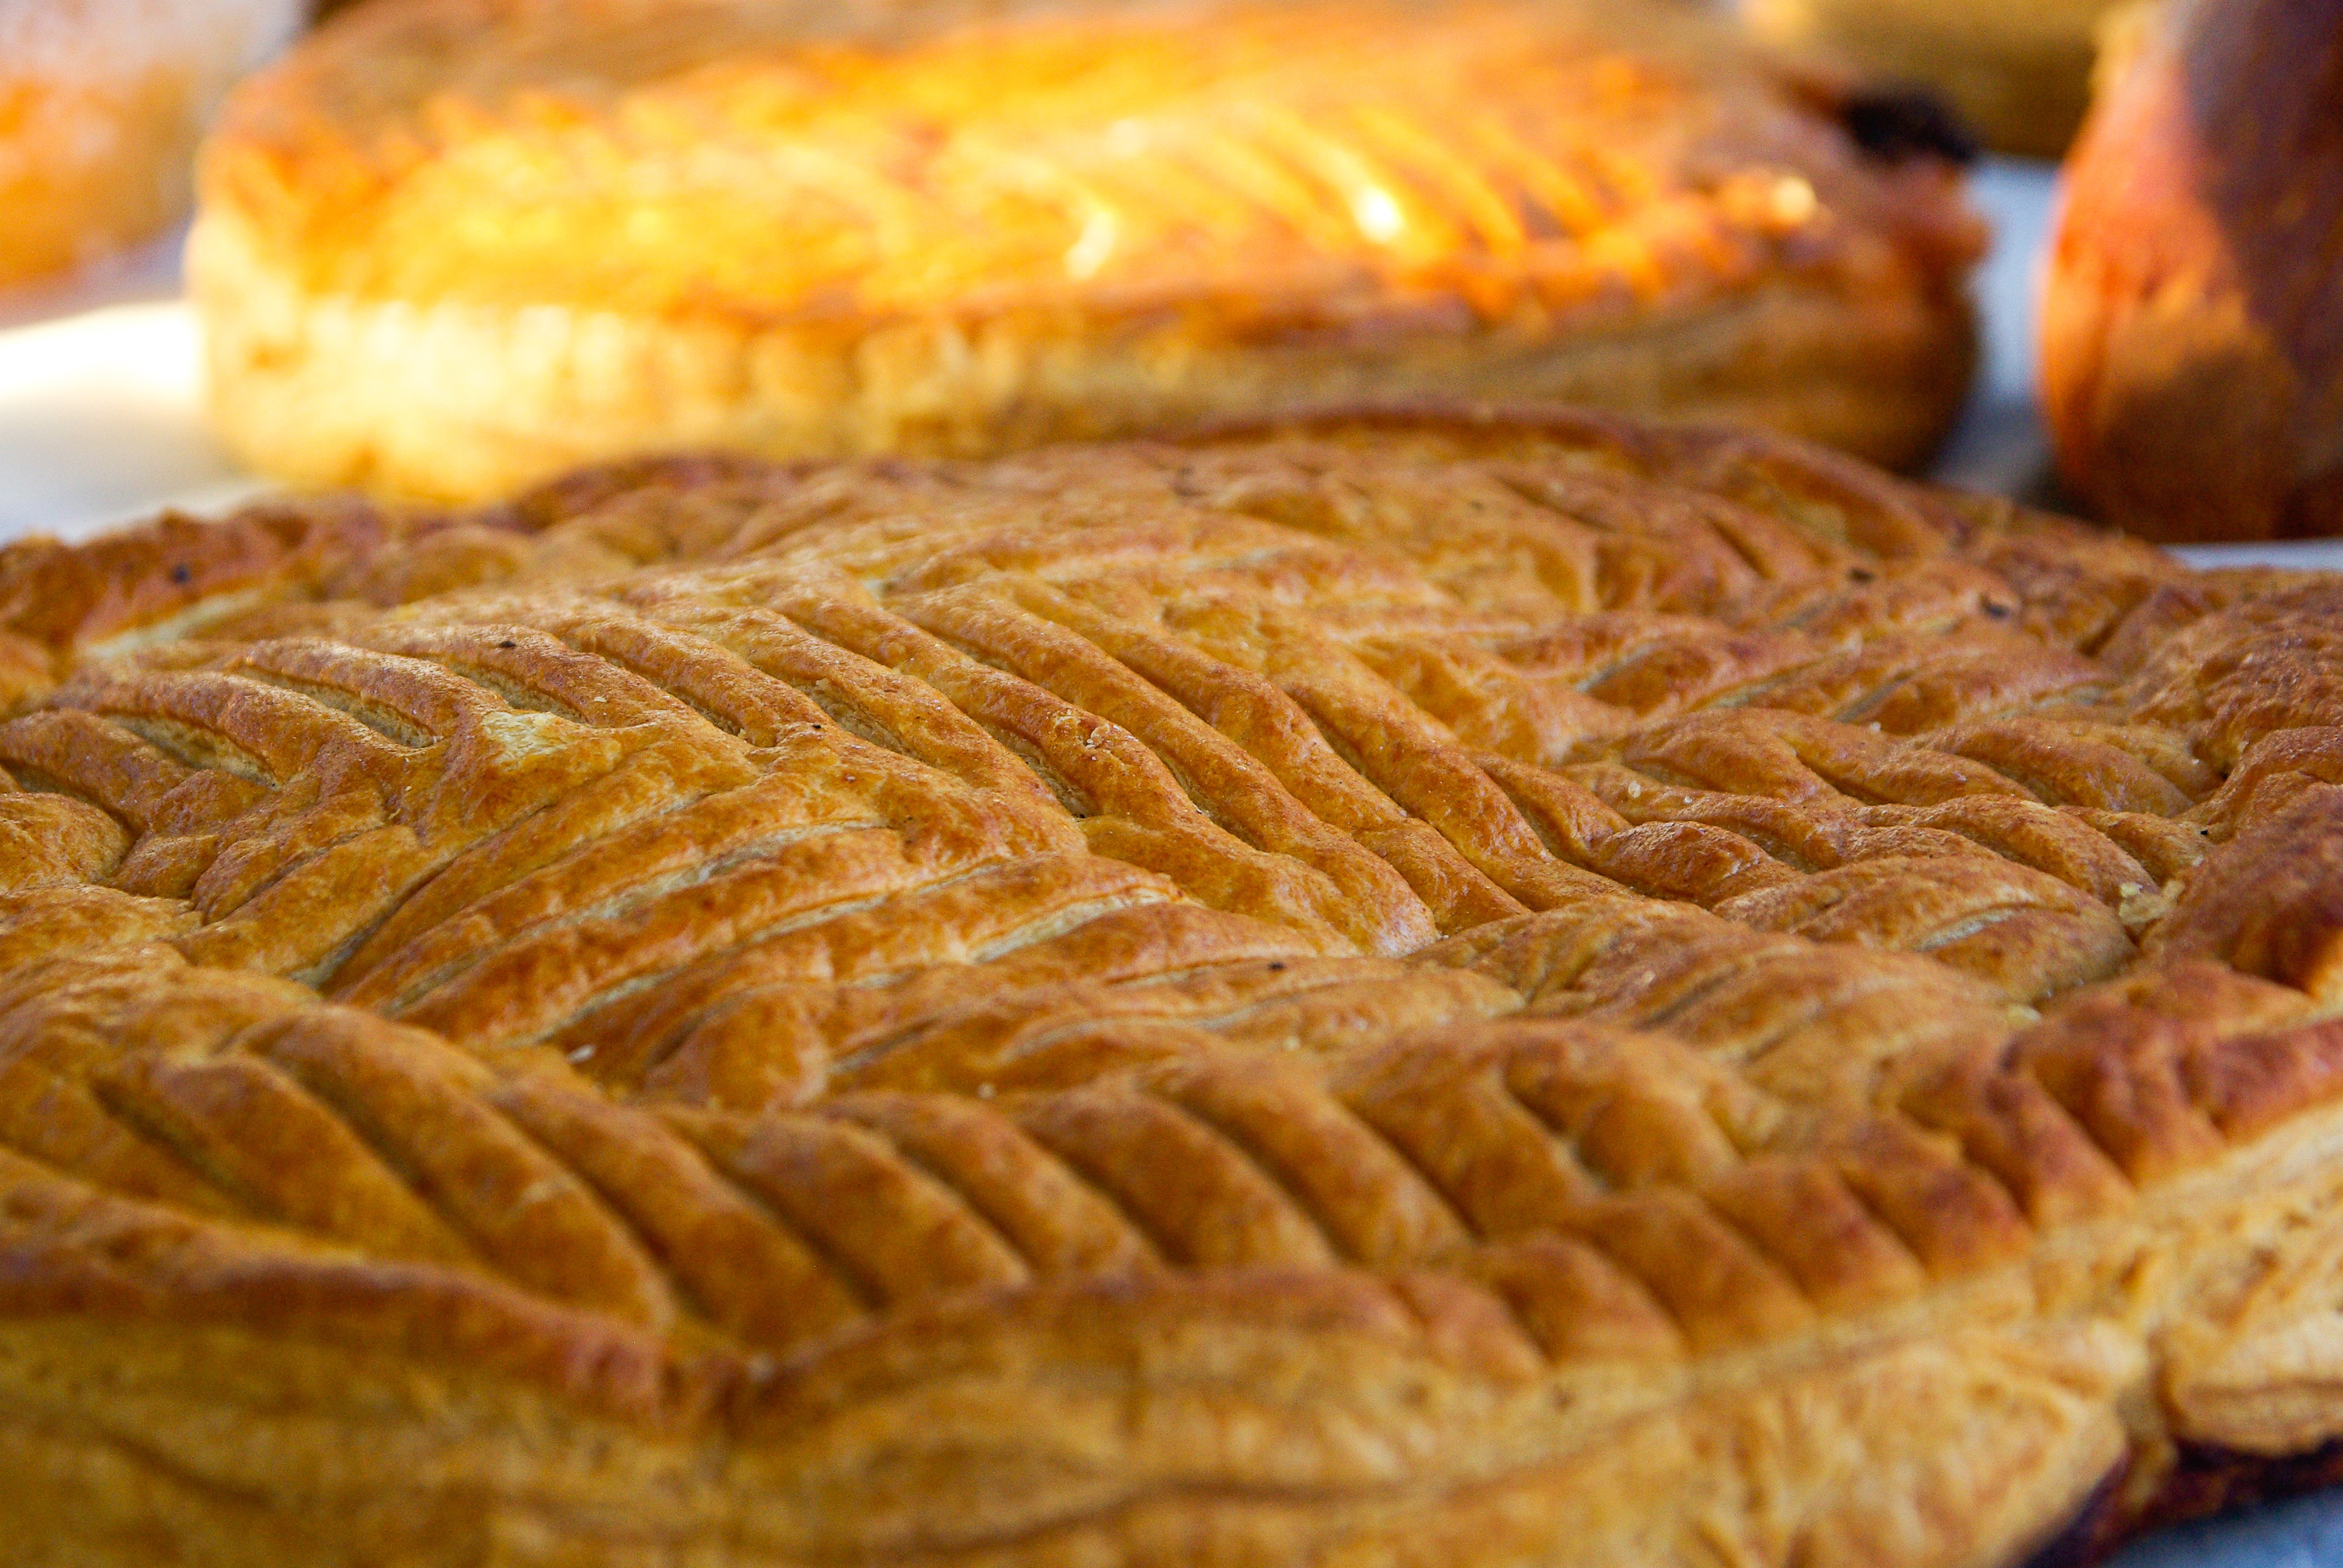
dish, meal, food, produce, breakfast, baking, dessert, meat, cuisine, pastry, baked goods, slab, danish pastry, grass family, galette des rois